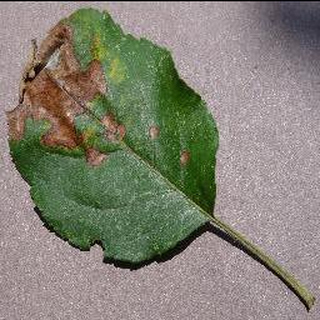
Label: apple_black_rot